Provisional Army of the United States

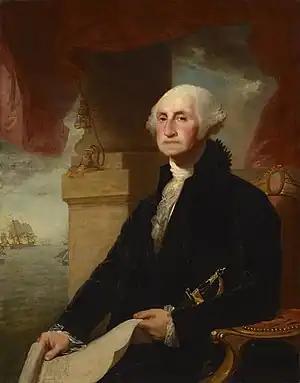
George Washington was the commanding general of the Provisional Army of the United States.

The Fifth Congress authorized US President John Adams to raise the Provisional Army between its 1798 summer recess and its reassembly the following winter. However, Adams had commissioned only seven officers before his authority to recruit personnel to the Provisional Army expired. No meaningful recruiting had occurred and new legislation was enacted to create yet another army, the Eventual Army of the United States, to which all of the Provisional Army's empty regiments were transferred.